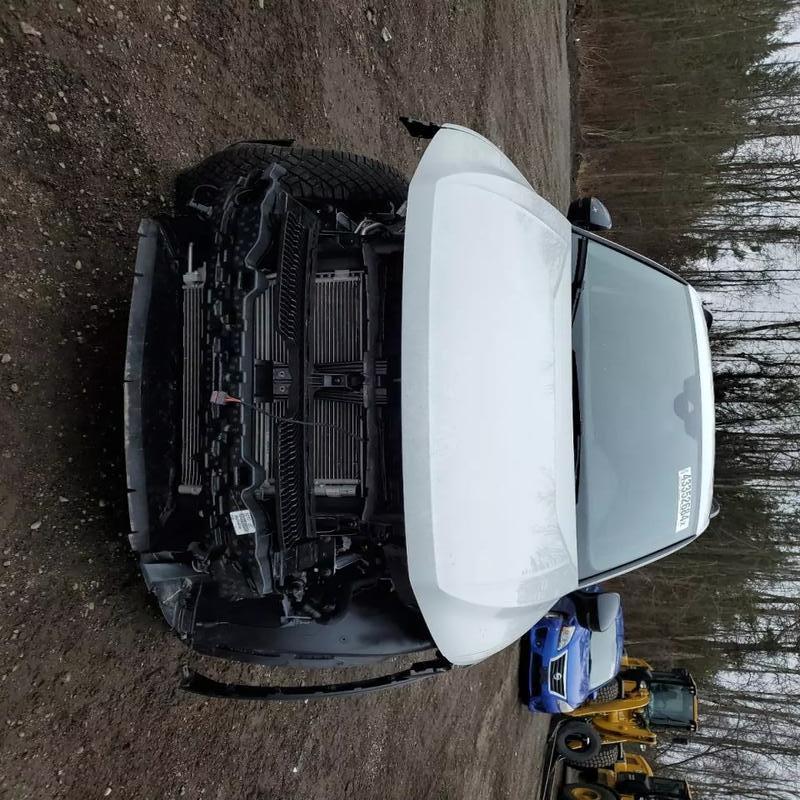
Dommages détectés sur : pare-choc avant, feu avant droit, feu avant gauche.
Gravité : majeur